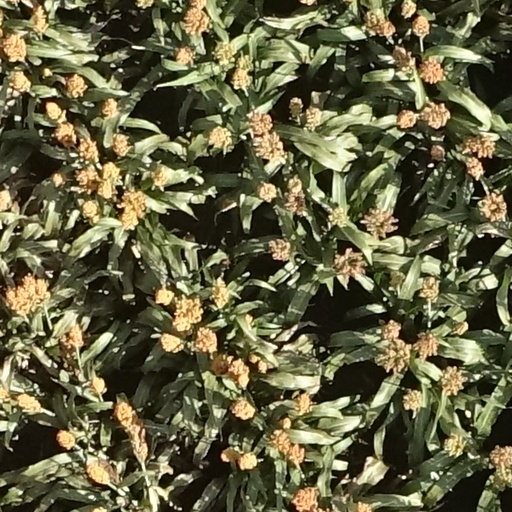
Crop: sorghum